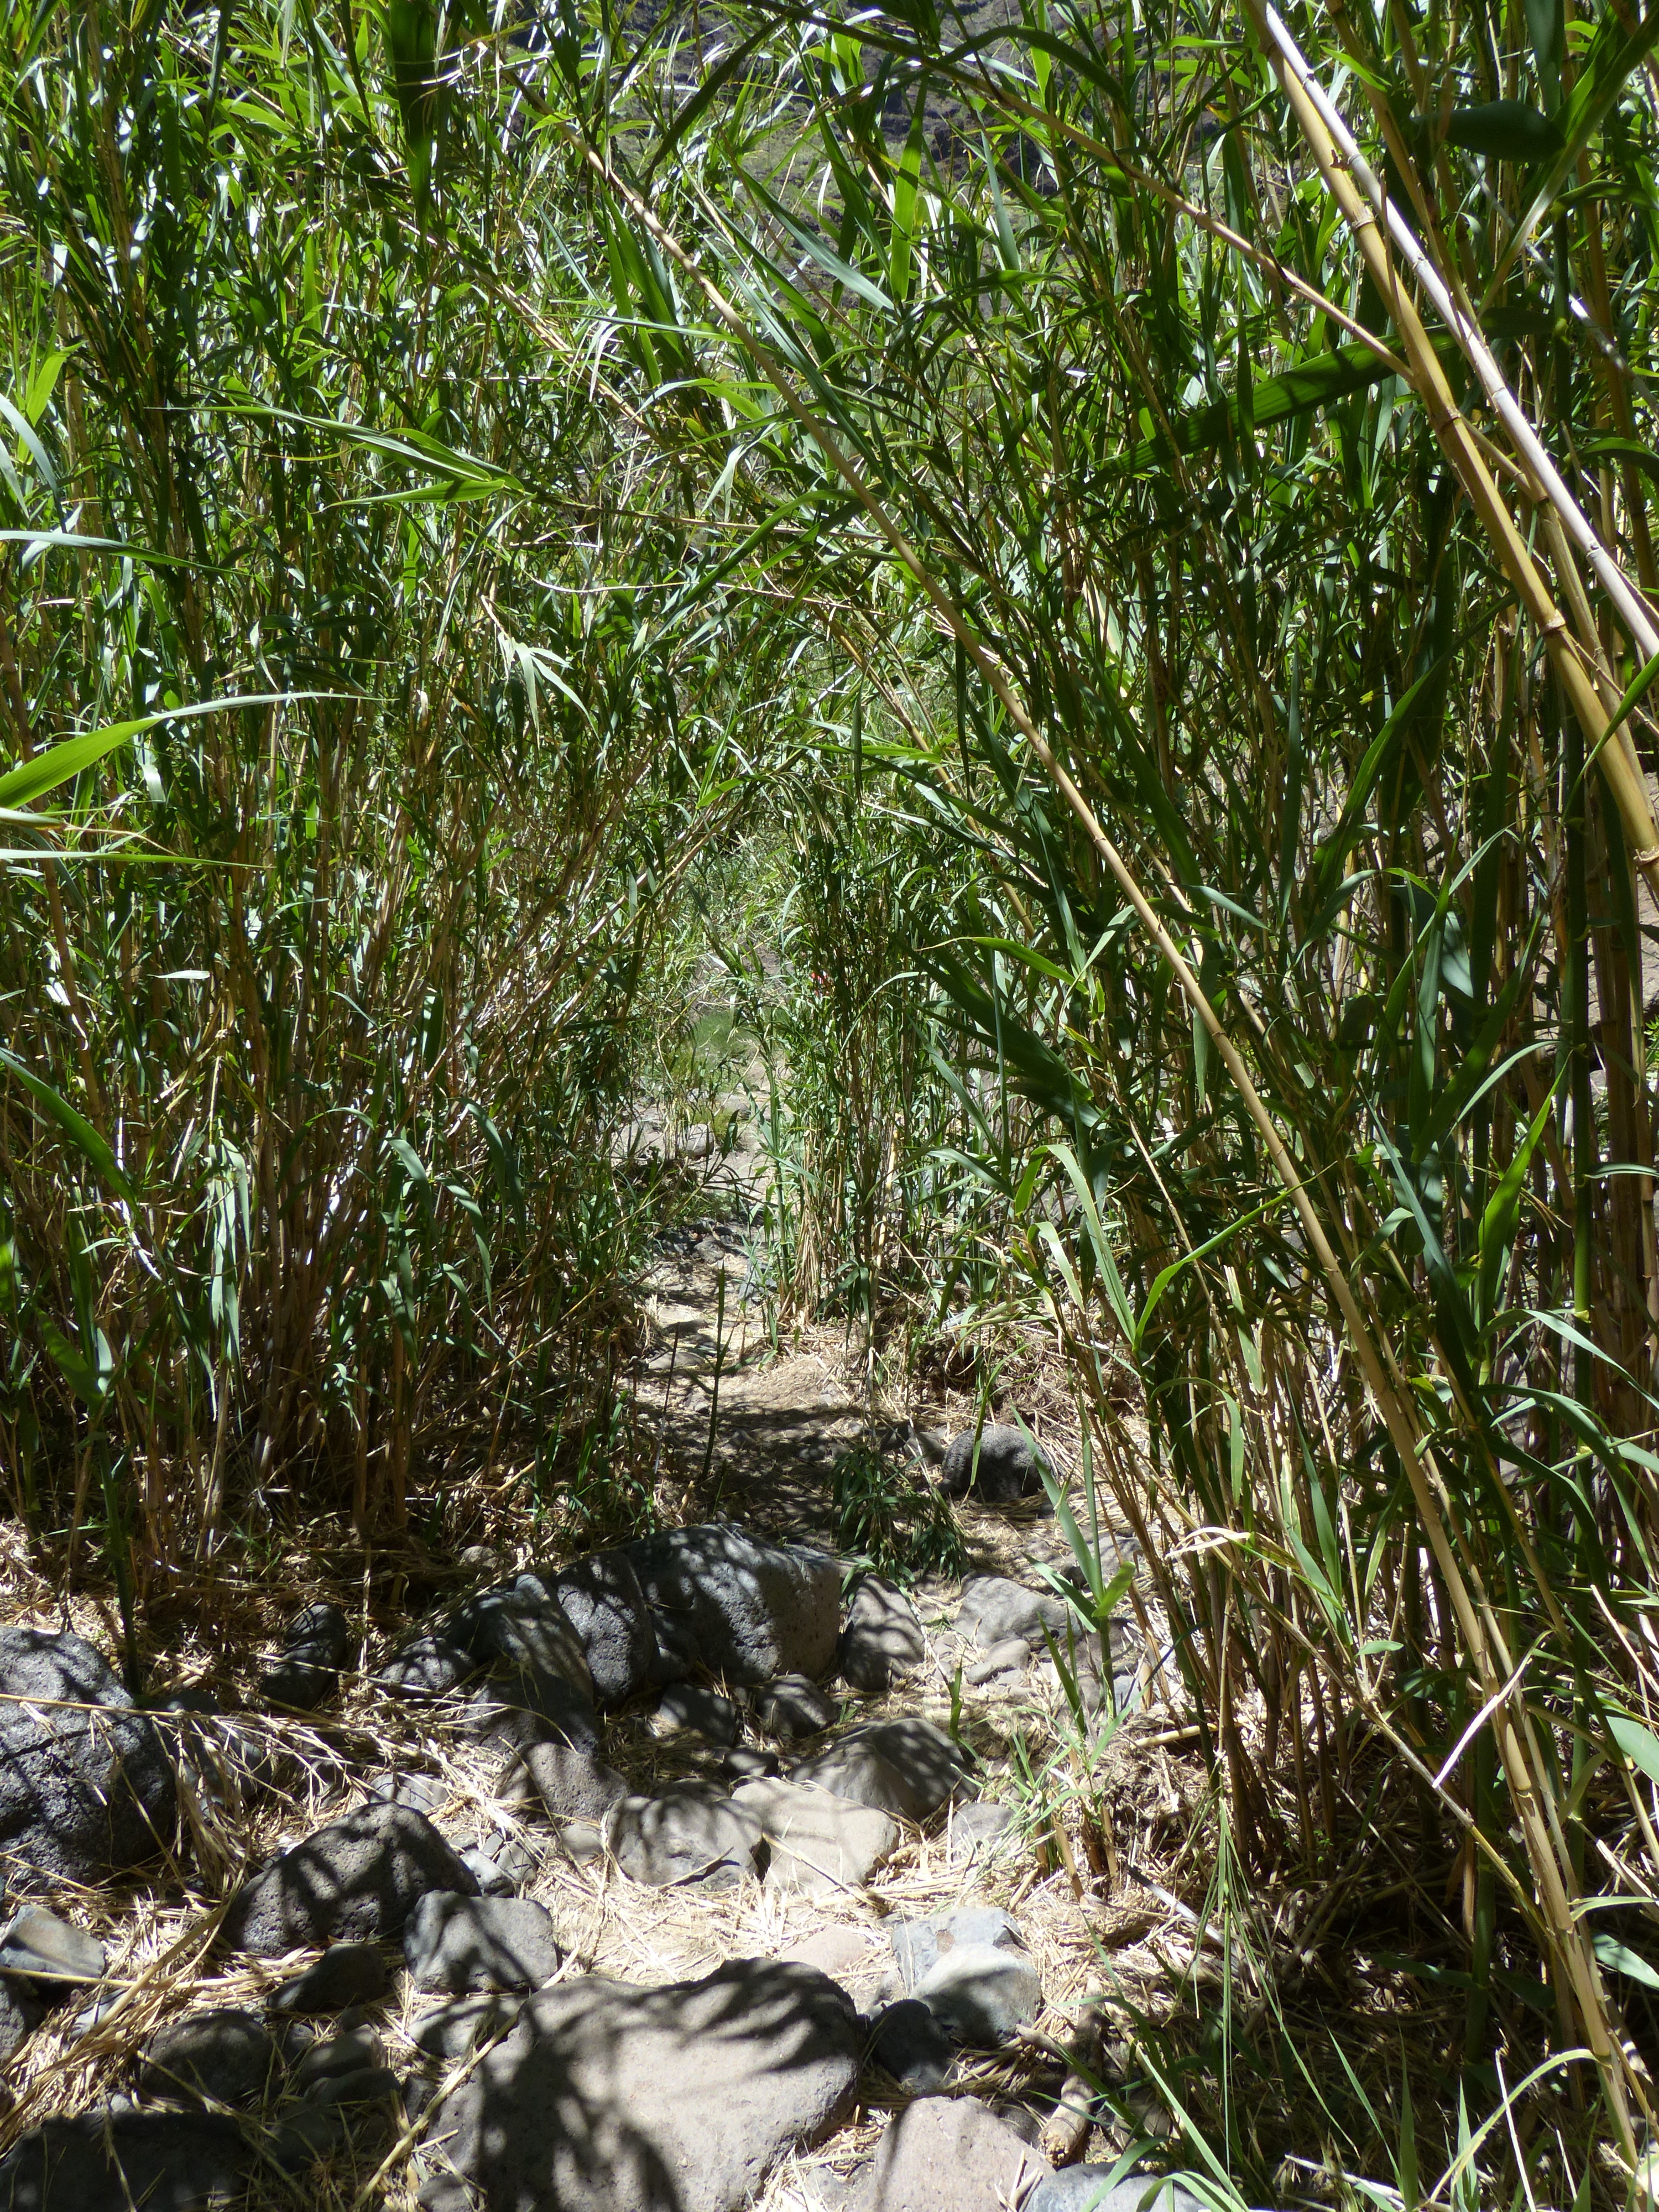
tree, forest, path, grass, swamp, plant, scrub, reed, wildlife, stream, jungle, thicket, flora, vegetation, rainforest, wetland, reeds, woodland, habitat, away, ecosystem, poaceae, licorice, phragmites australis, natural environment, grass family, phragmites communis trin, schilrohrdickicht